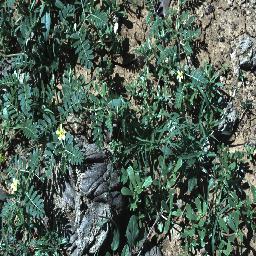
Label: negative